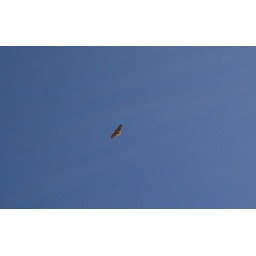
redtailed hawk flying above our house